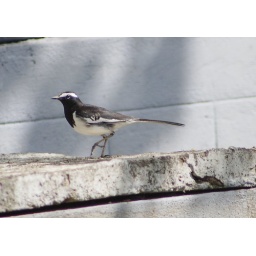
Large black and white wagtail. Head black with white supercilium, and has black mantle. Commonly seen in Freshwater wetlands.